Romanian traditional clothing

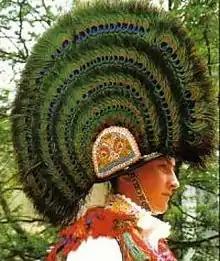
"Clop" ornated with peacock feathers

Căciulă are worn all over Romania and in most of the surrounding Balkan countries in winter. Fur hats are made by furriers and are most often black, although white "căciulă" are worn in parts of Banat and grey in central and north Moldova. There are four types of "căciulă" found in Romania: